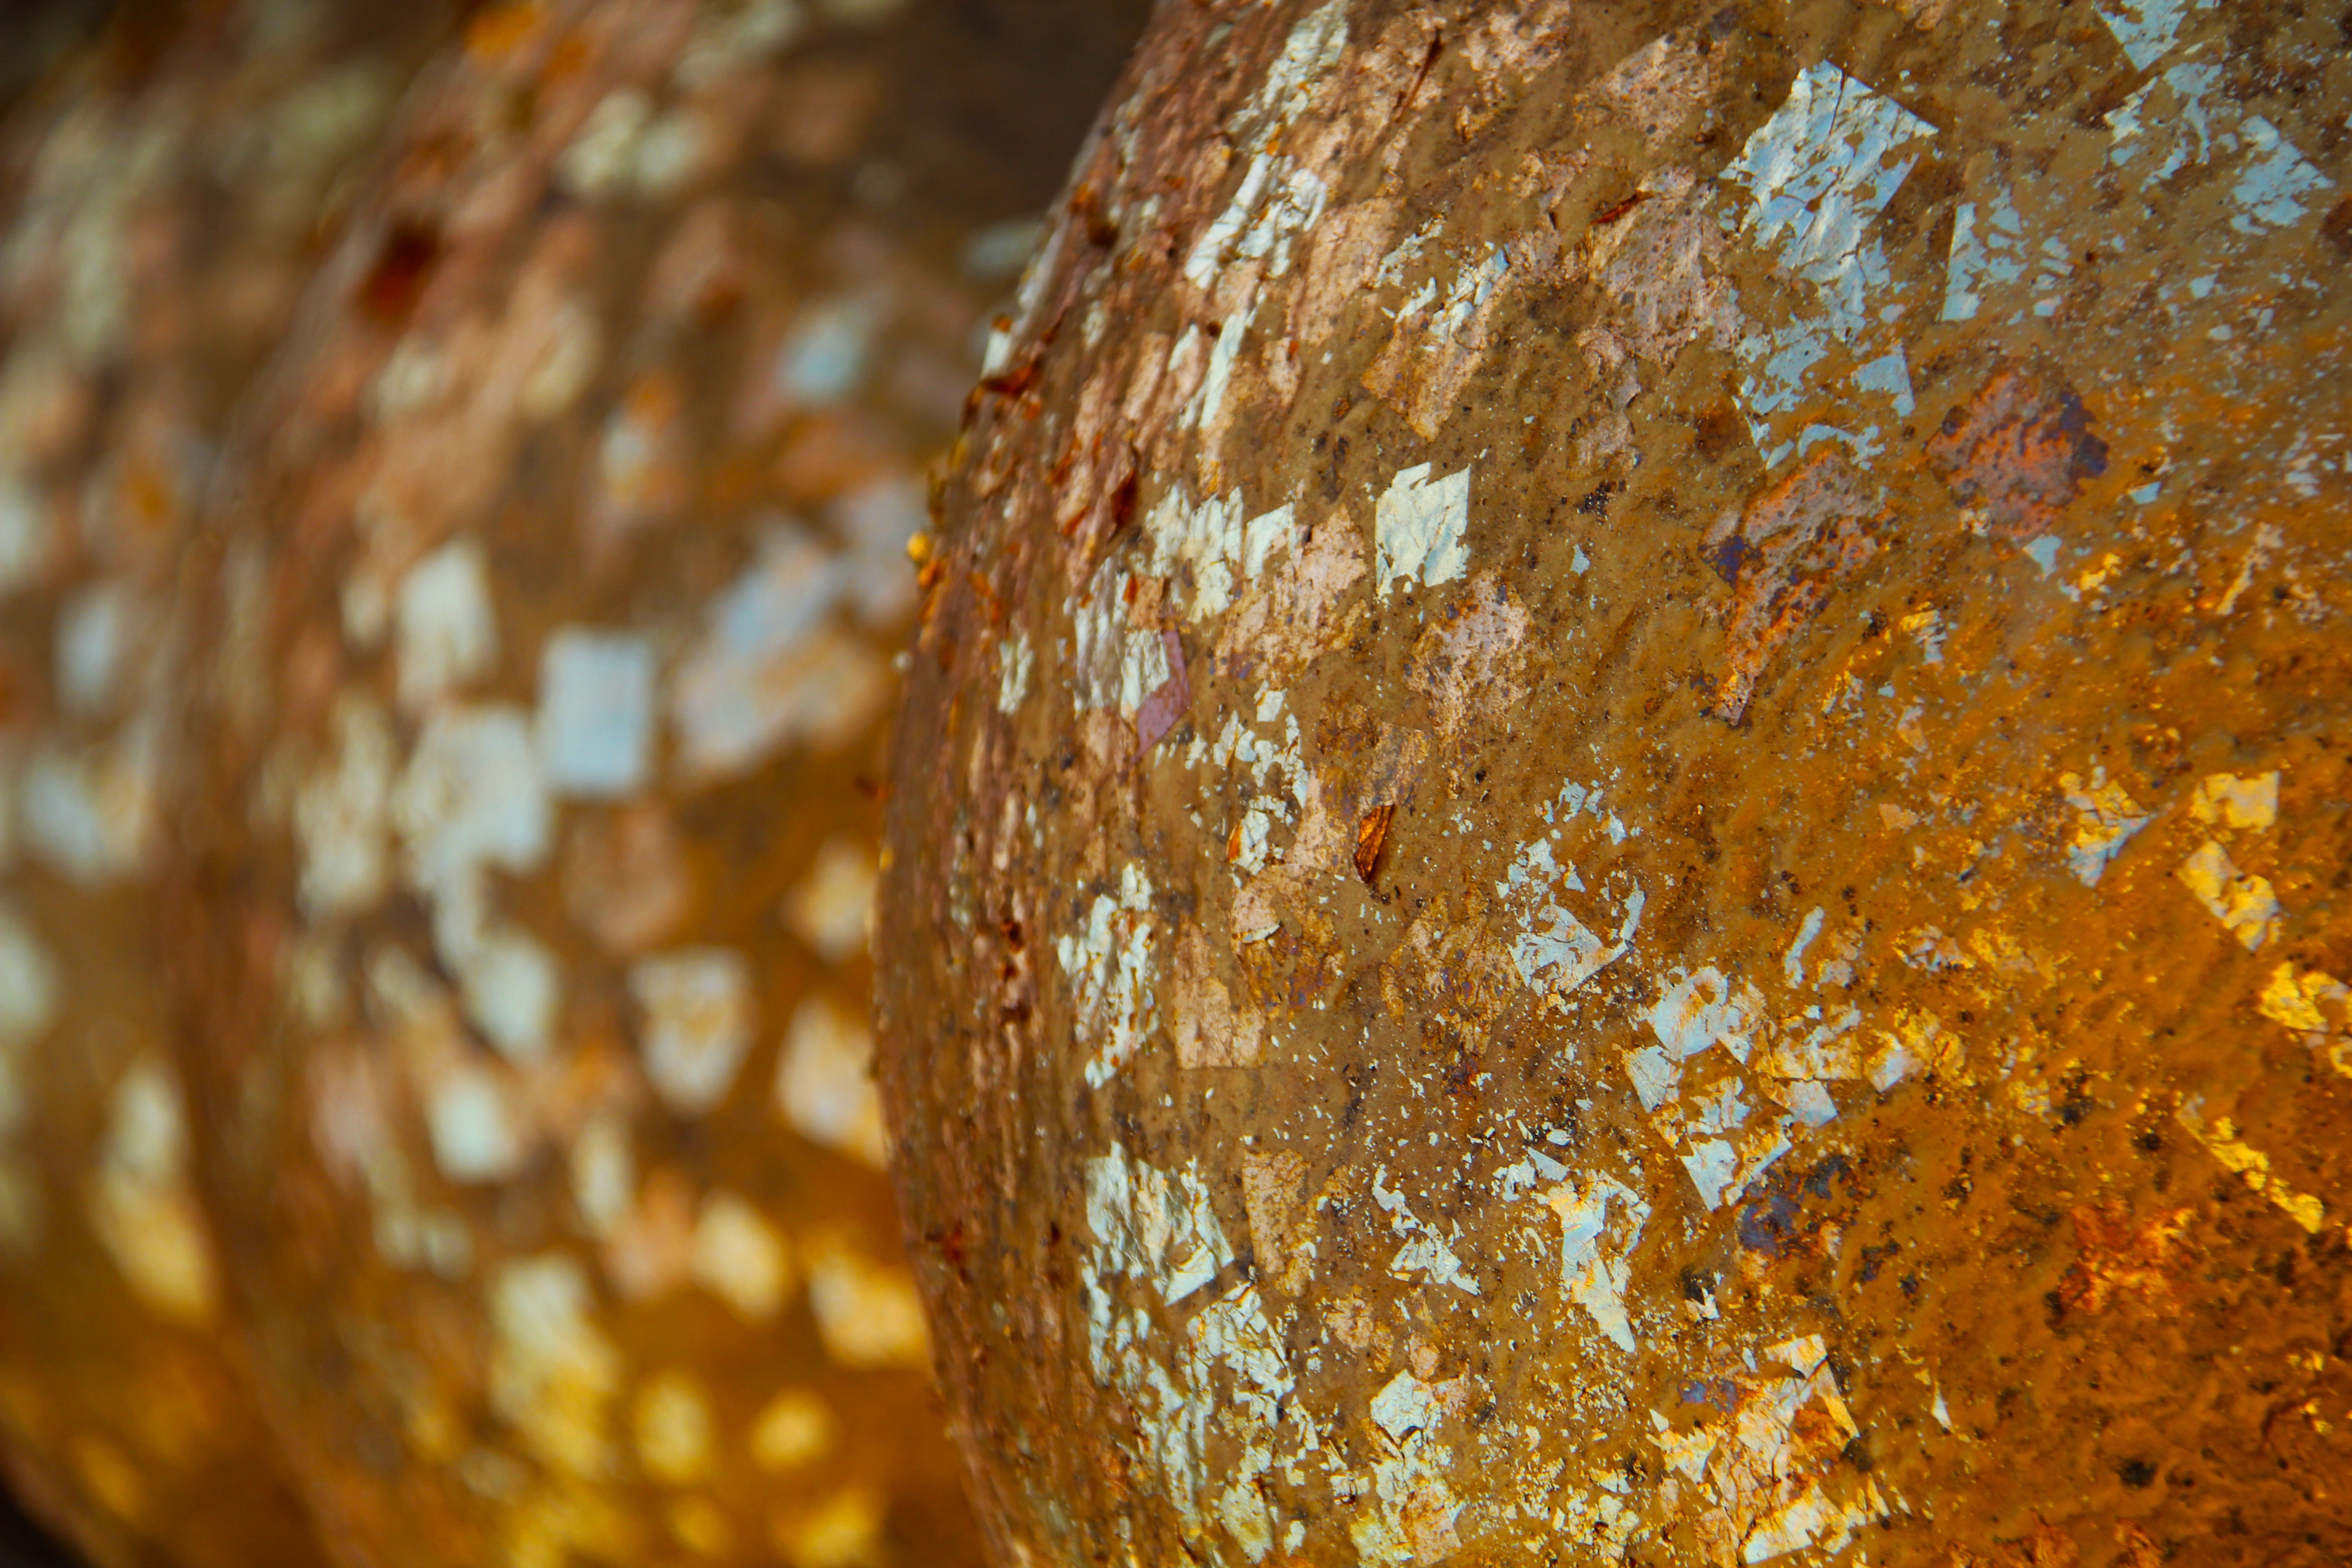
tree, outdoor, rock, plant, wood, sunlight, texture, leaf, round, trunk, old, rust, decoration, pattern, pebble, smooth, autumn, brown, buddhist, soil, garden, season, material, circle, surface, weathered, close up, stones, decorative, hard, balls, granite, shape, gold leaf, macro photography, grass family